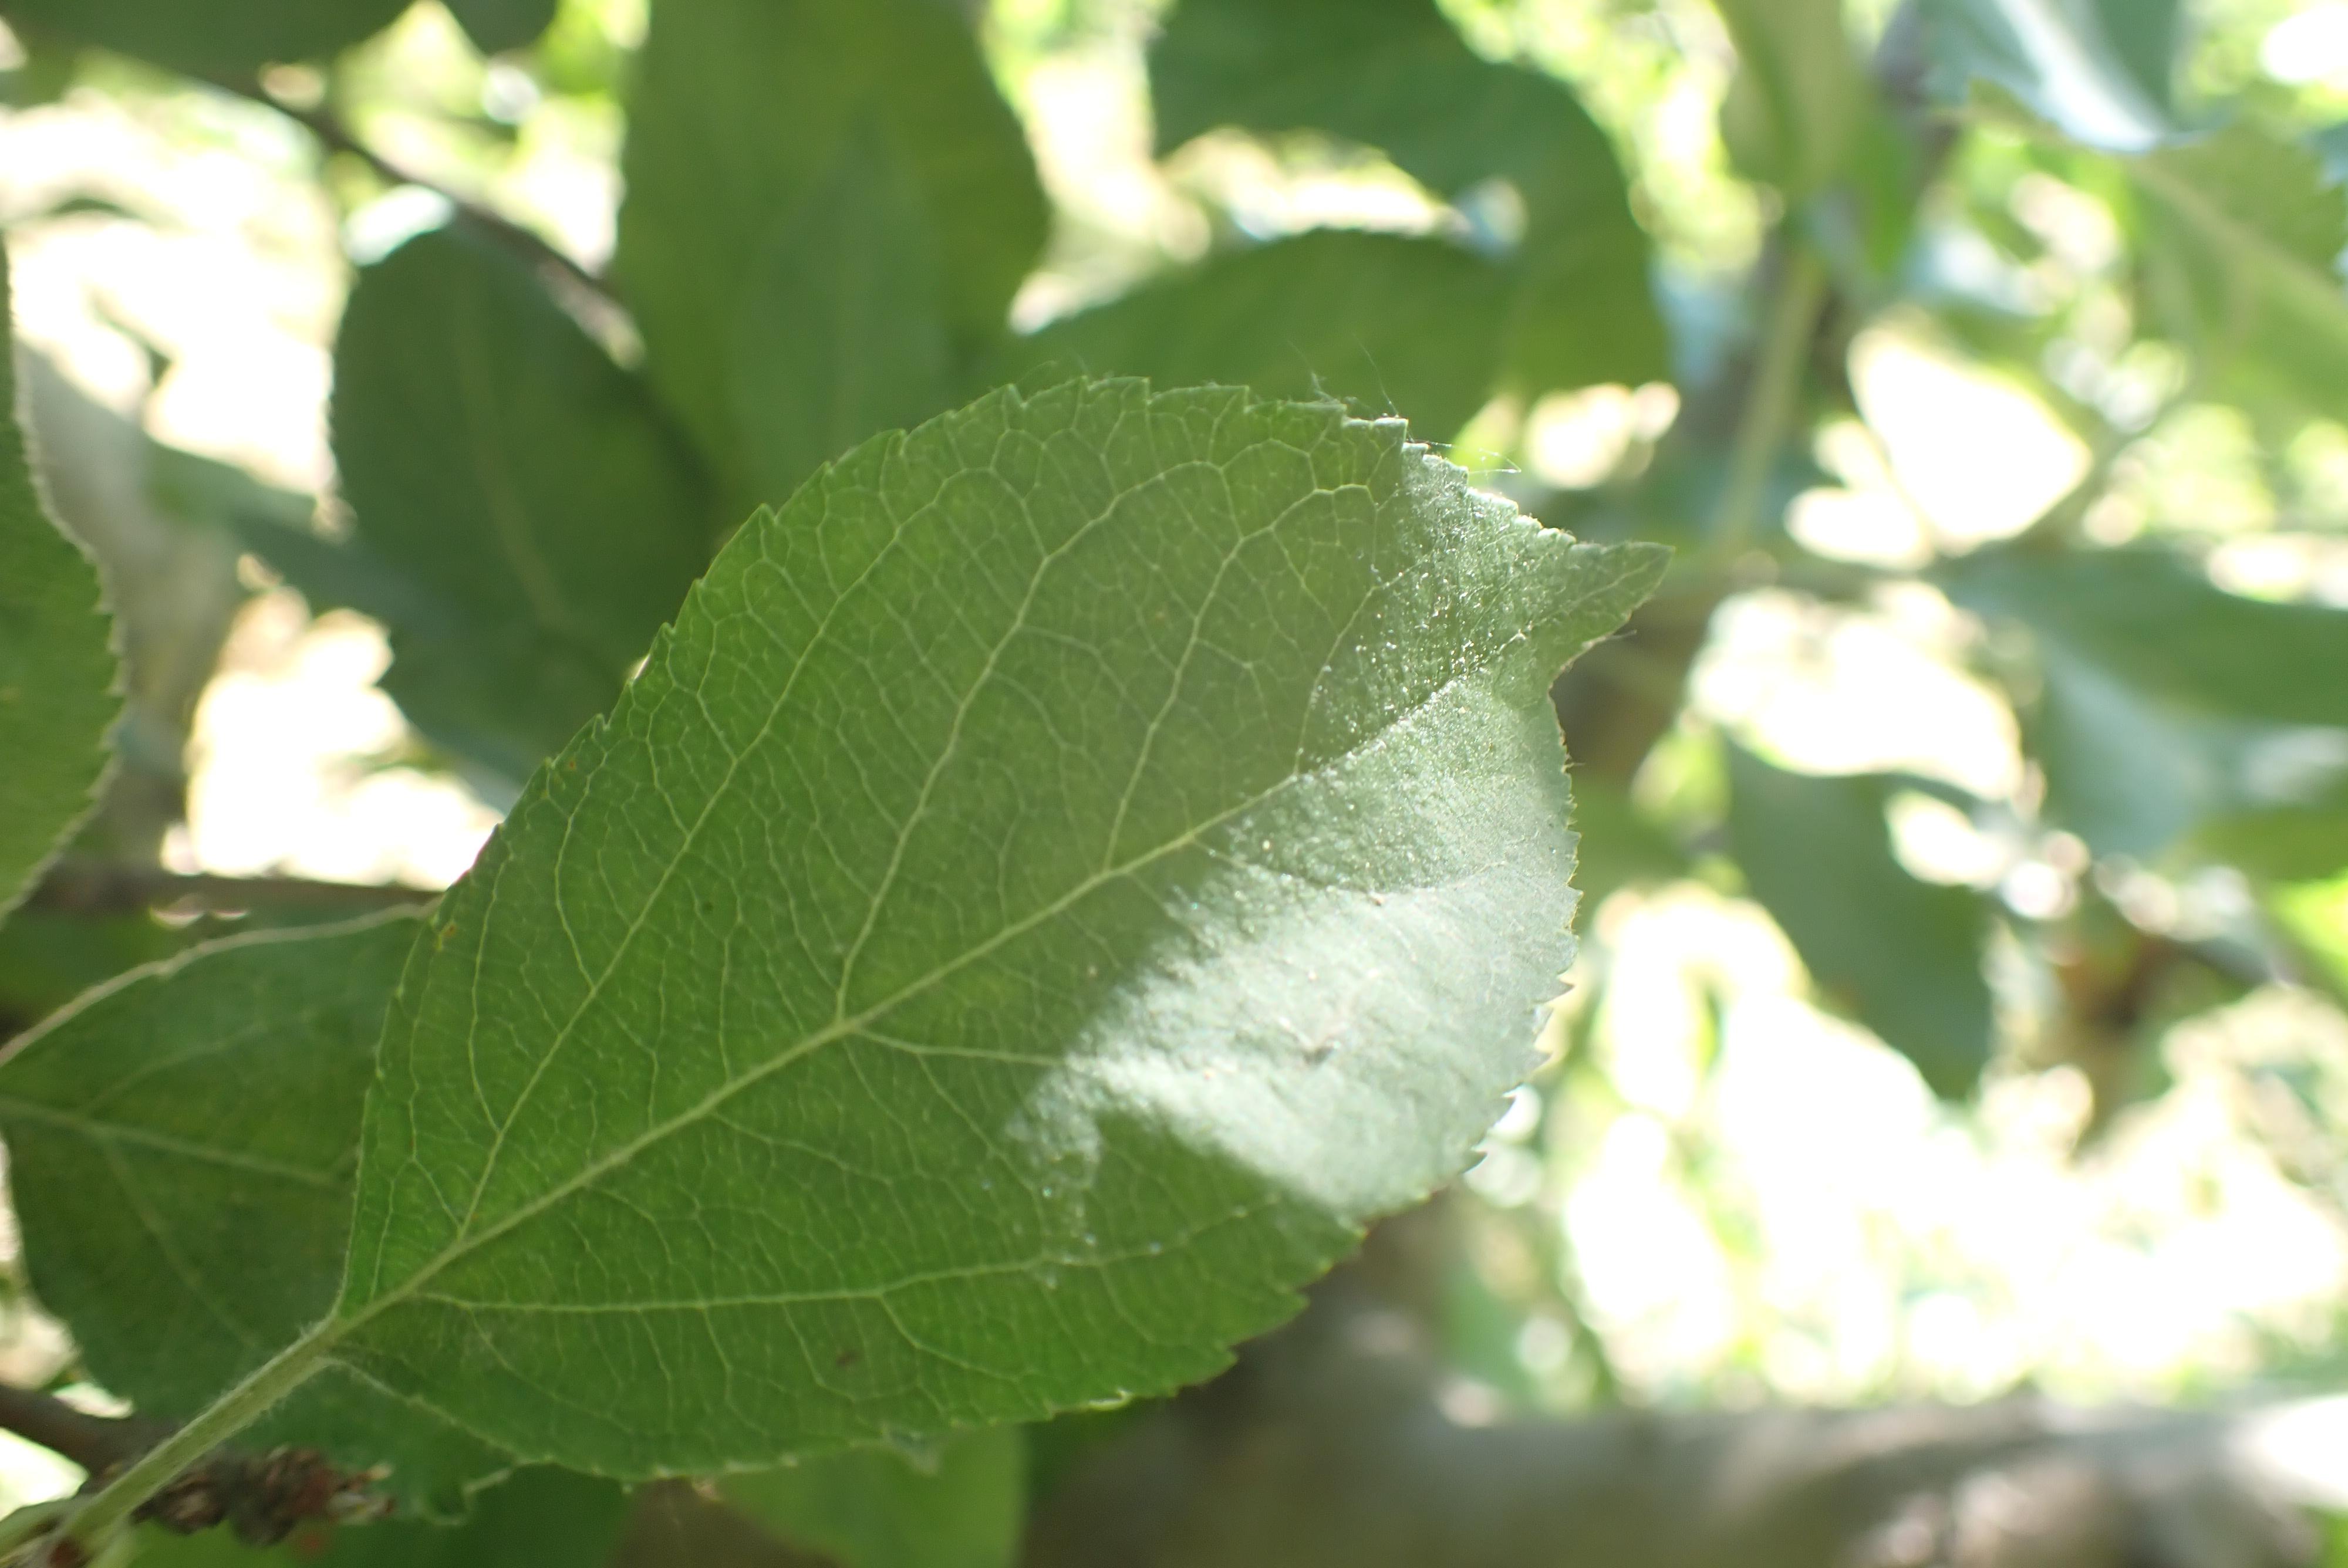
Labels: healthy